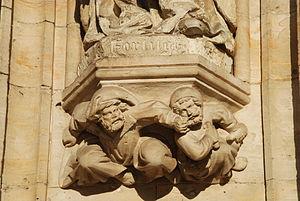
Belgique - Bruxelles - Grand-Place - Hôtel de ville
L'hôtel de ville de Bruxelles est un édifice de style gothique et classique situé sur la Grand-Place de Bruxelles en Belgique, au sud de la place. Il fait face à la Maison du Roi.